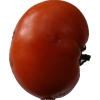
Label: tomato